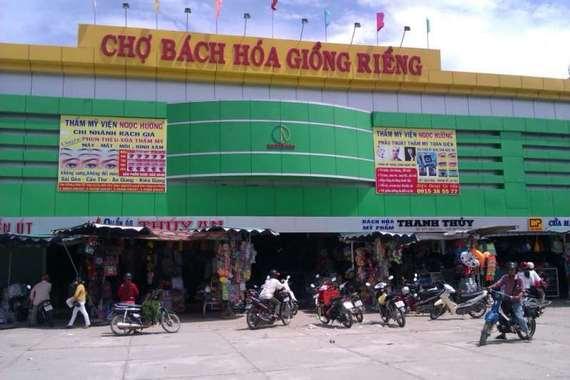
biển tên của khu chợ có nền màu vàng và chữ màu đỏ